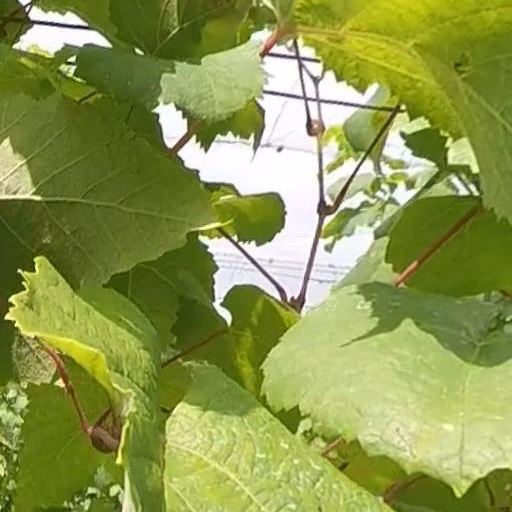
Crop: grape